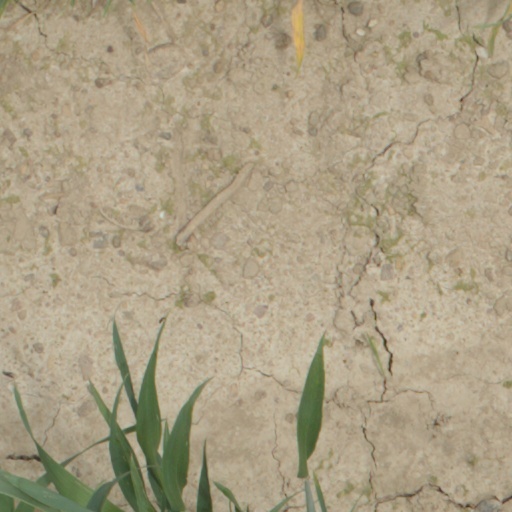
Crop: wheat